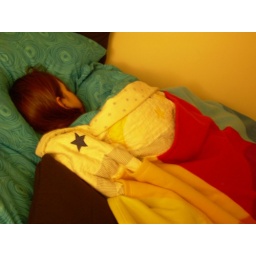
On the sofa bed in the living room in the soft glow of the Christmas tree lights